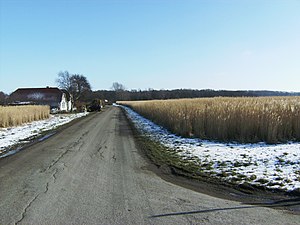
Stråtag
To af flere marker i Sandager med elefantgræsrør til tagtækning.
Sandager er en lille bebyggelse på Sydøstlolland
"Et stråtag er et tag lagt af strå og rør materiale. Stråtaget er en ældgammel tagtype. Udtrykket ""stråtag"" burde i nutiden hedde ”rørtag” da materialet ""strå"" er meget sjældent. Rør har en væsentlig længere holbarhed. Tagtypen findes over hele verden og fremgangsmåden til frembringelse af et stråtag er næsten ens overalt – fra Danmark til Japan. Dette kan være Almindelig Tagrør, som vokser langs bredden i søer og fjorde. Taget kan også være lagt med langhalm almindeligvis rughalm da det har længst holdbarhed, eller med lyng eller ålegræs. Ålegræstagene er næsten forsvundet – dog findes der på Læsø stadig fredede bygninger med den type tag. Bl.a. i Sandager på Lolland findes en antal store marker med en type elefantgræs, som bruges af den lokale tækkemand i stedet for, eller som supplement til tagrør. Denne type græs har den fordel, at den kan dyrkes på tør jord og derfor er nemmere at høste.